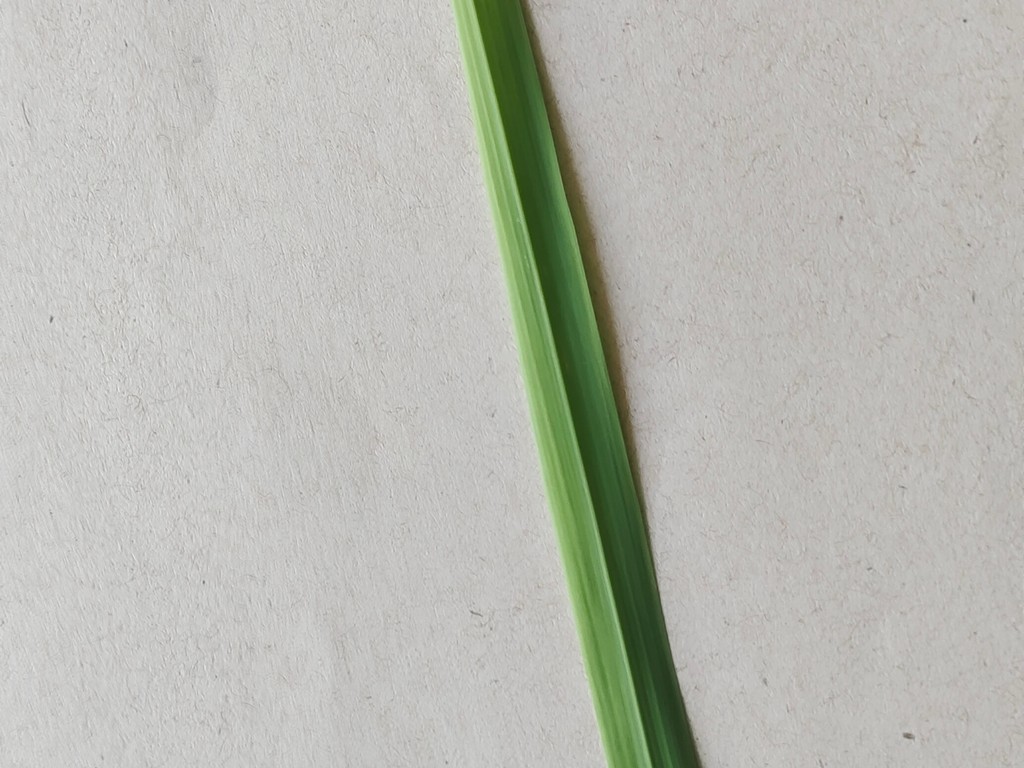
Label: Healthy